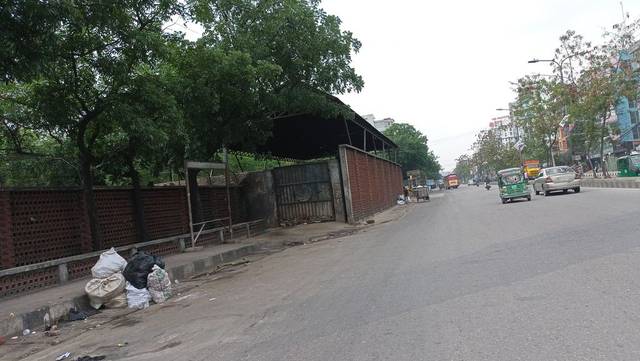
Region: Bangladesh
Coordinates: 23.799, 90.423